Jean Henri Jaume Saint-Hilaire

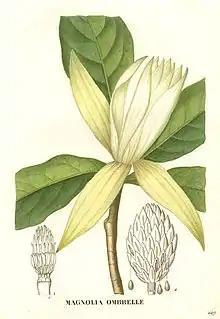
"Magnolia tripetala", as illustrated by Jaume, in "La flore et la pomone françaises".

Jean Henri Jaume Saint-Hilaire (October 29, 1772 – 1845) was a French naturalist and artist, born in Grasse, France.